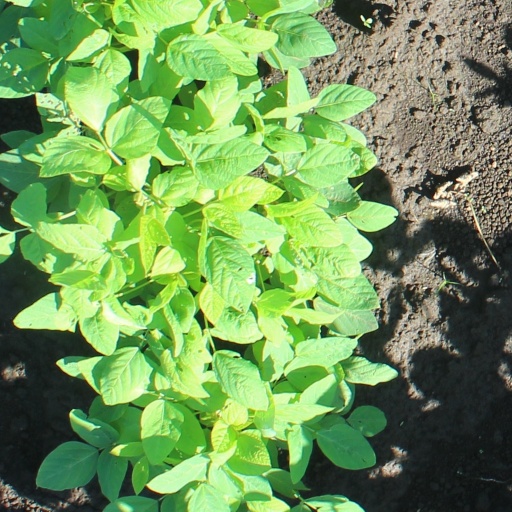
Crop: soybean